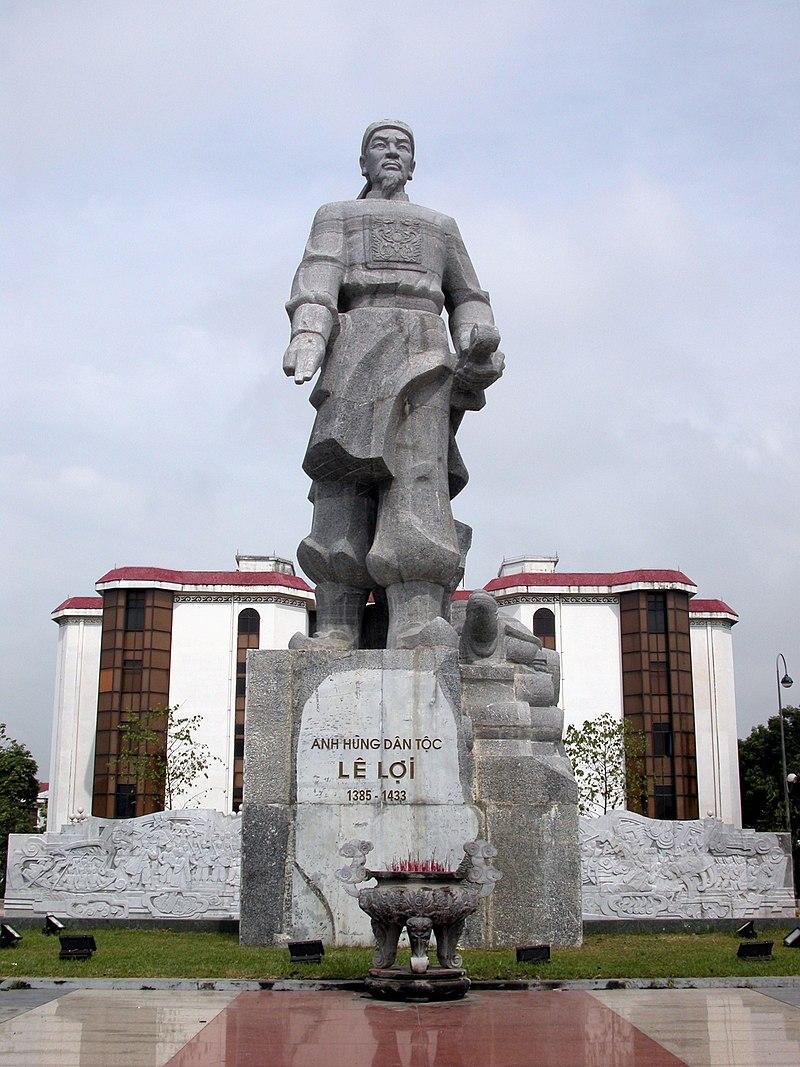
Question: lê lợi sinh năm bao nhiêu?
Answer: lê lợi sinh năm 1385